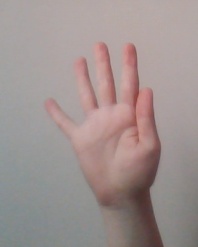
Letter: sheen